National Association of Rocketry

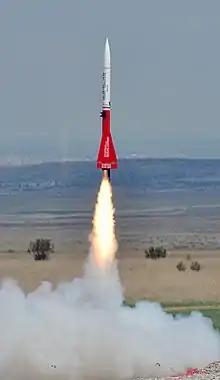
High-power rocket liftoff.

Any model rocket using a single motor greater than 160 Newton-seconds of total impulse, or multiple motors with a total thrust of 320 Newton-seconds, is propelled by a combination of motors having a total of more than of propellant weight, or weighs more than with motors installed, is classified as a high-power rocket under National Fire Protection Association Standard 1127.